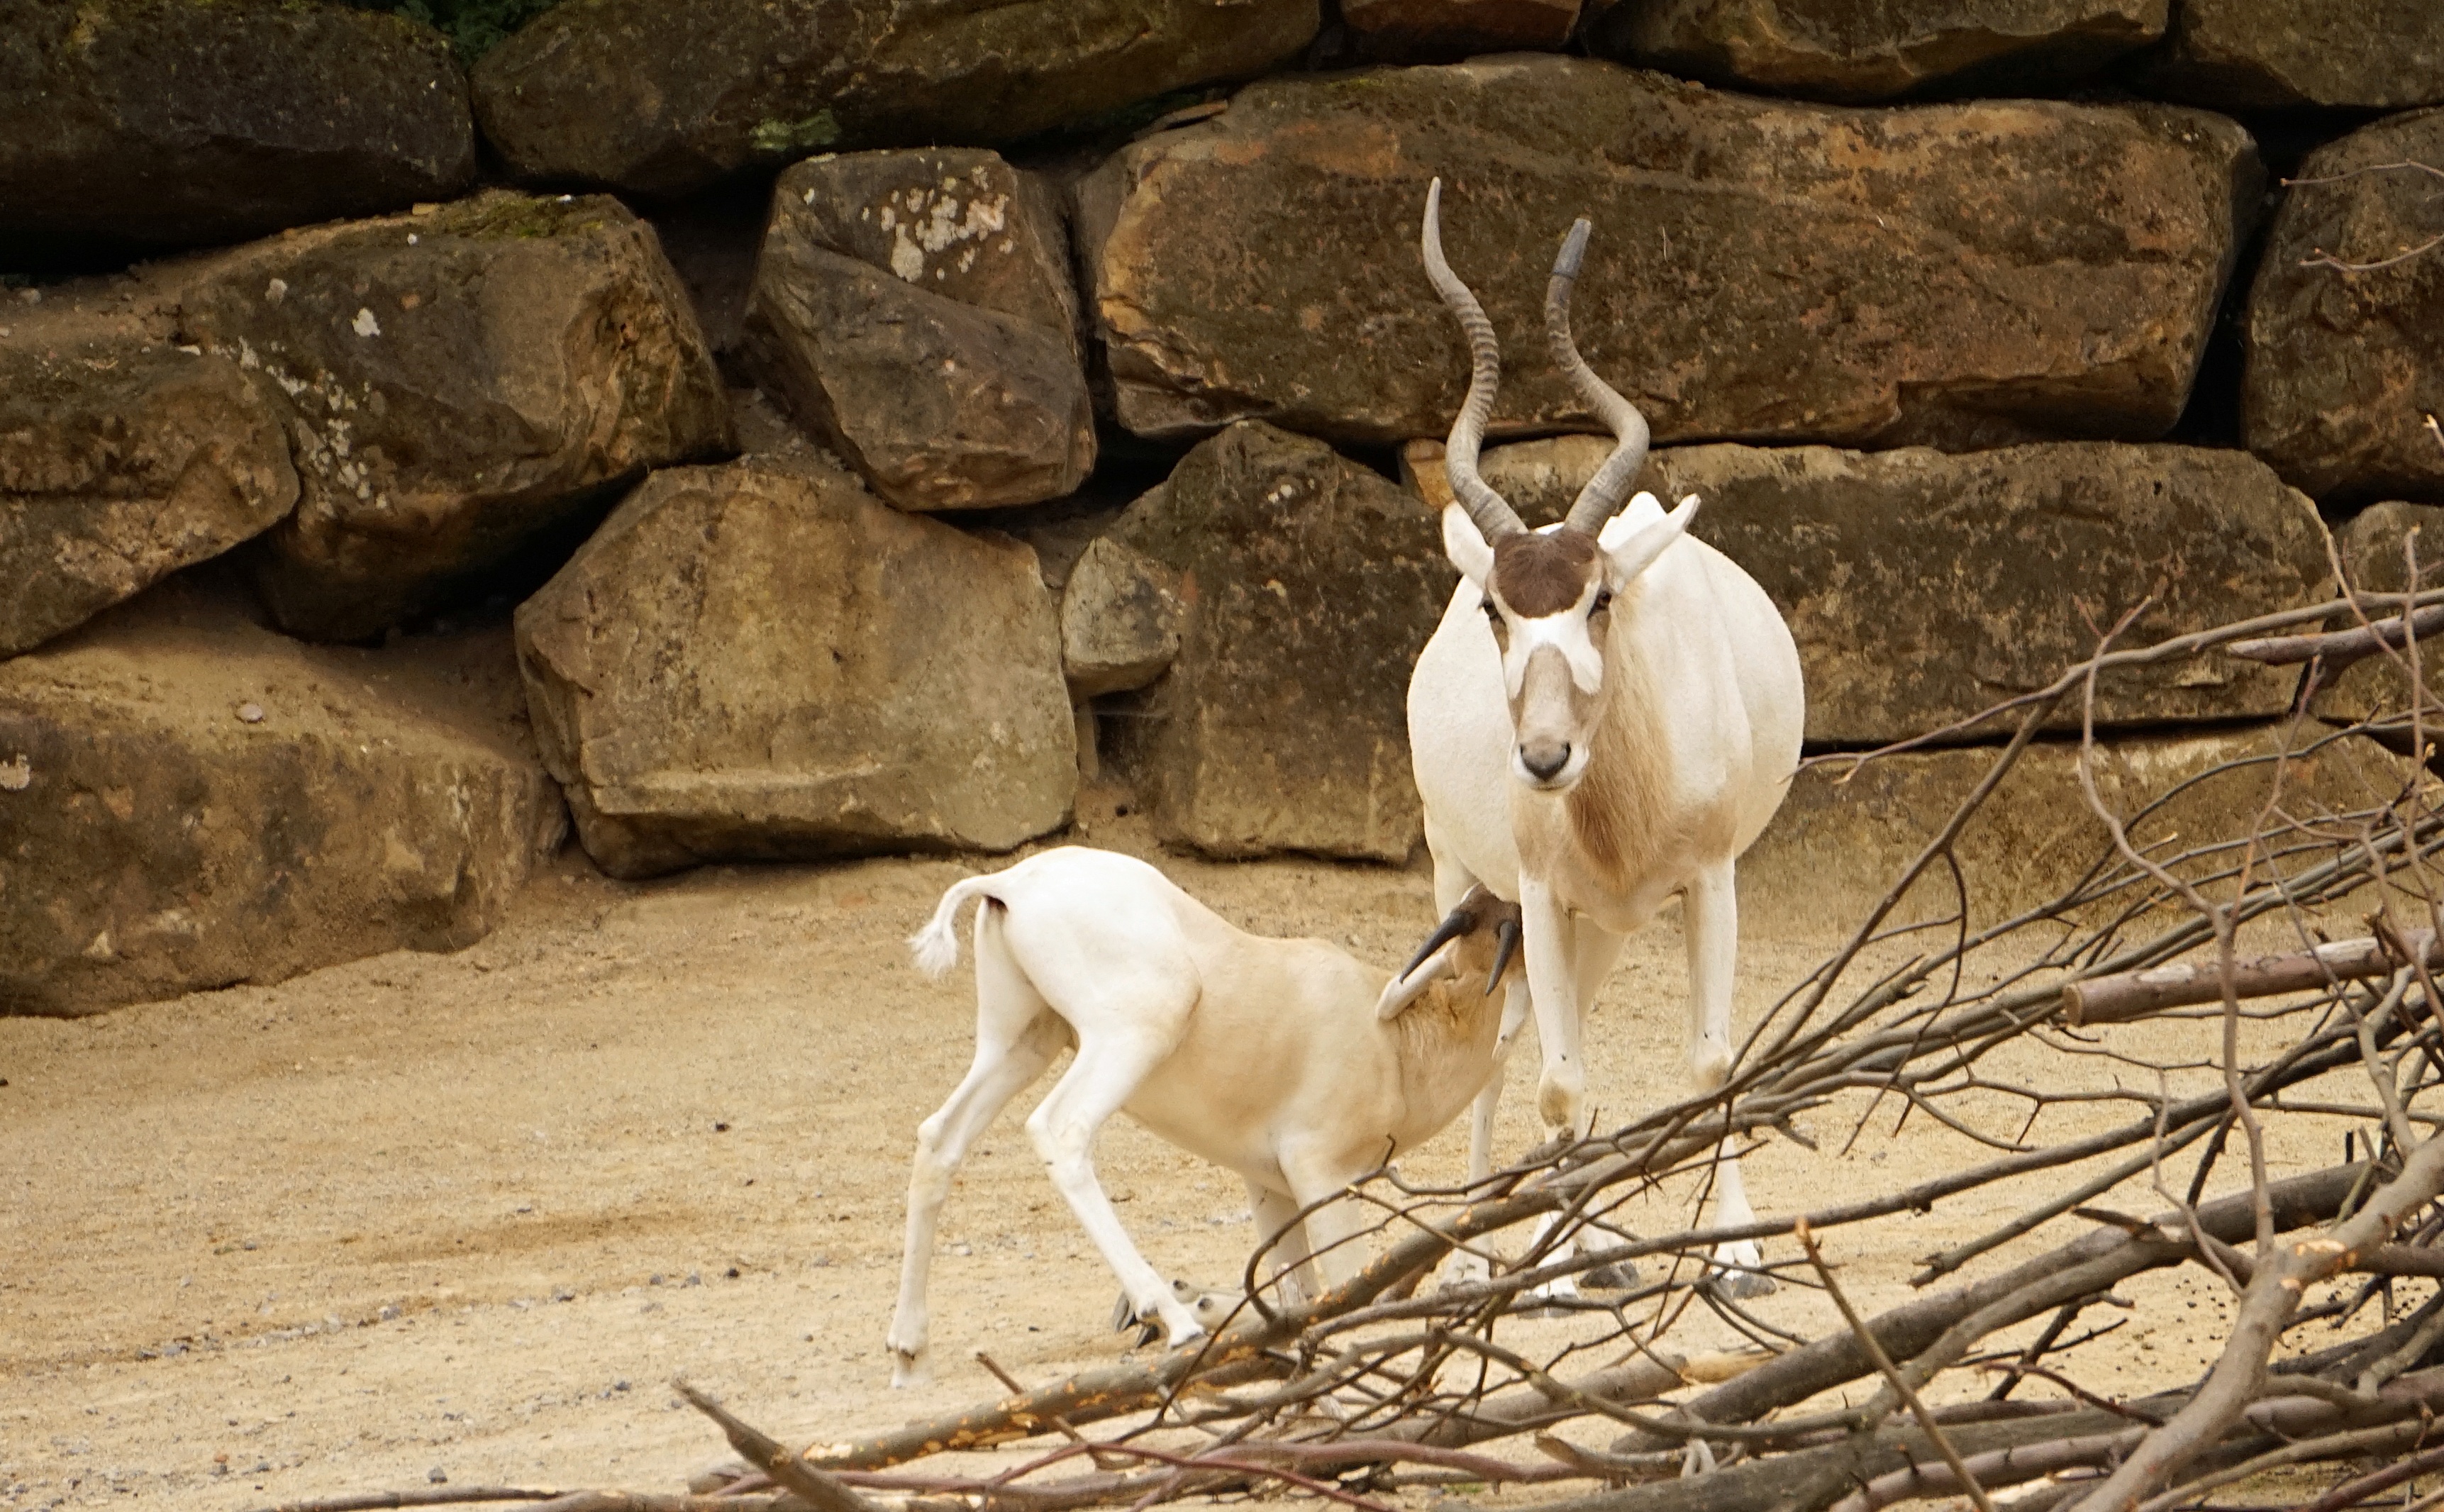
wildlife, zoo, sheep, mammal, fauna, antelope, goats, springbok, oryx, addax